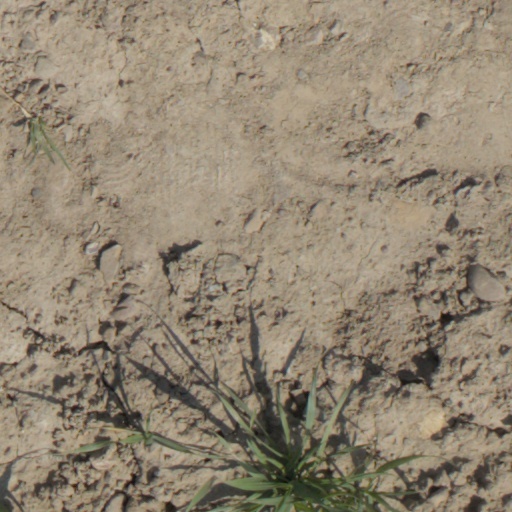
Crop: wheat